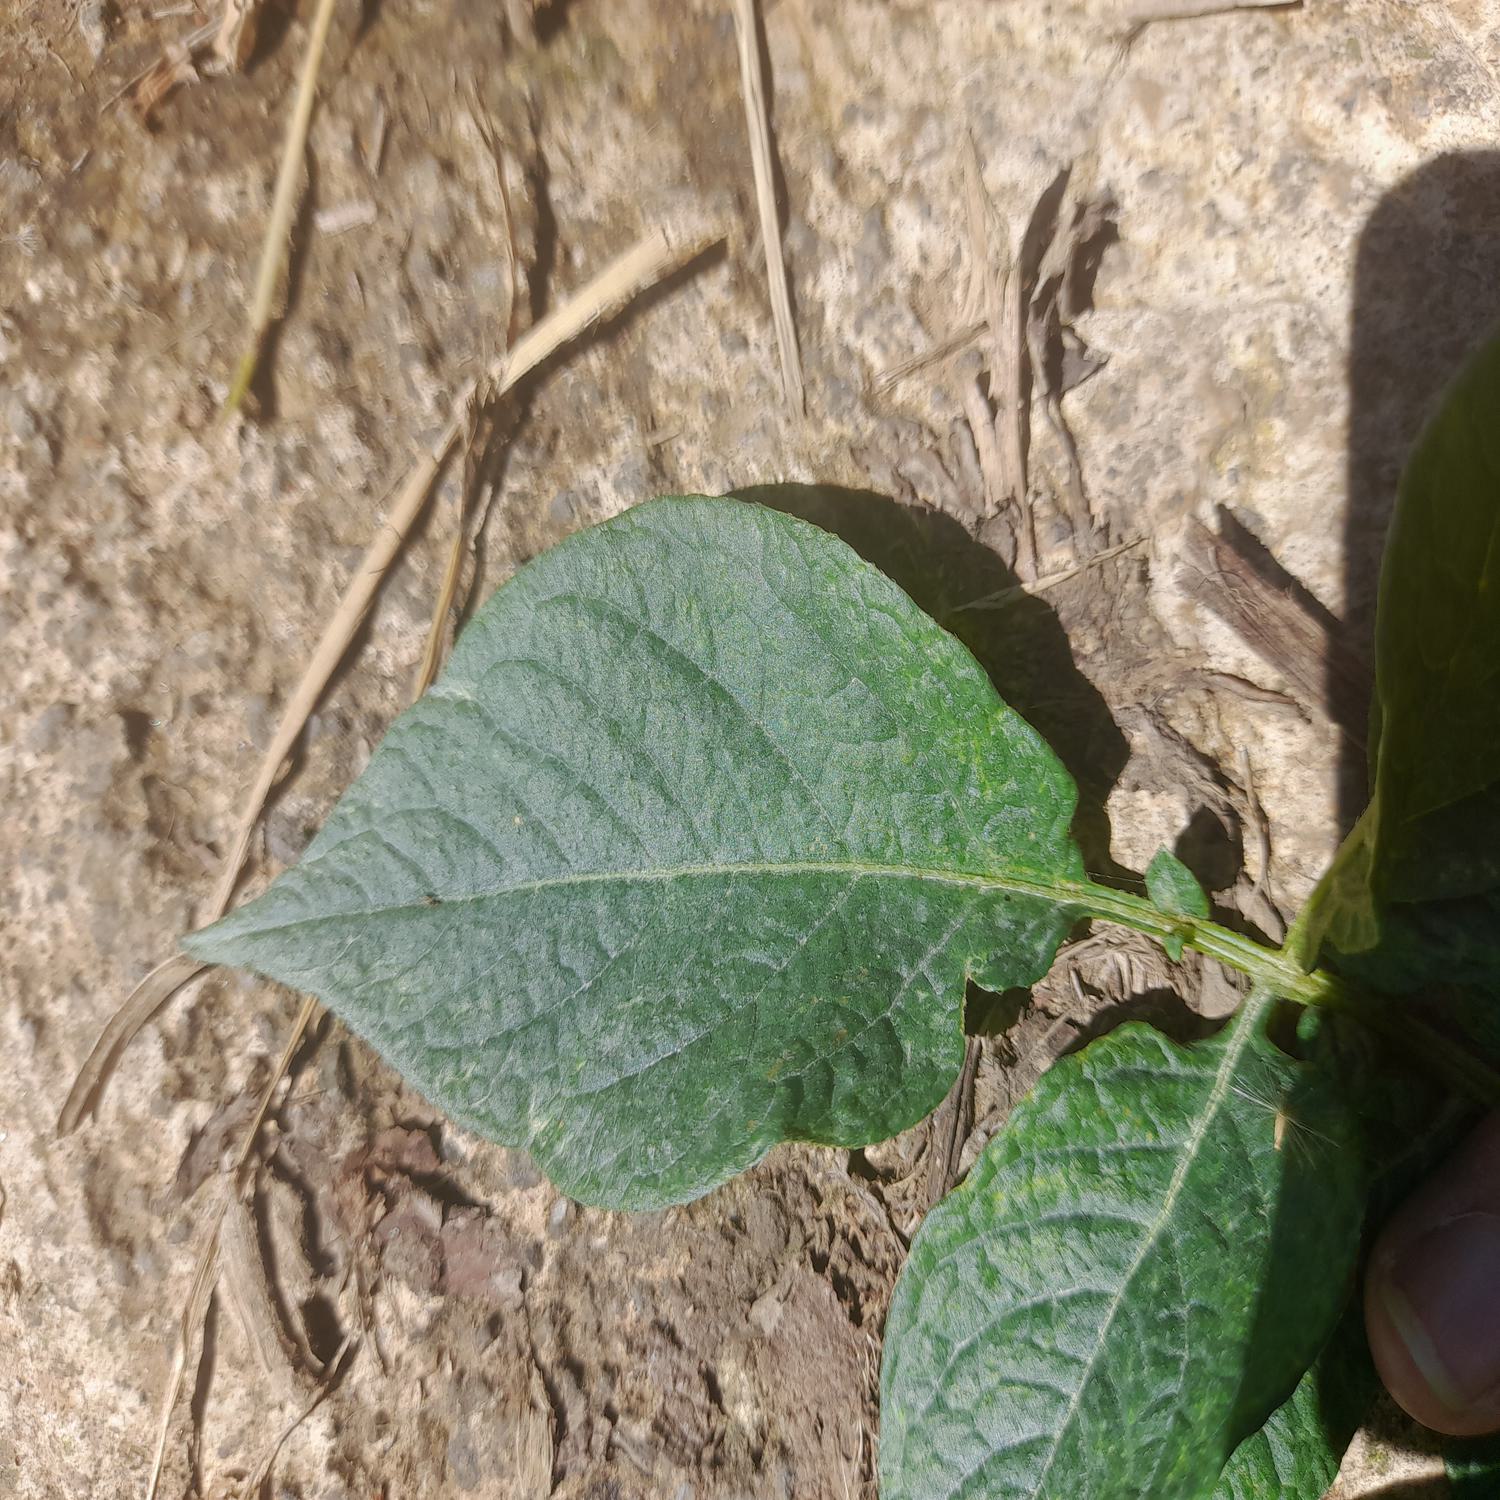
Label: Healthy